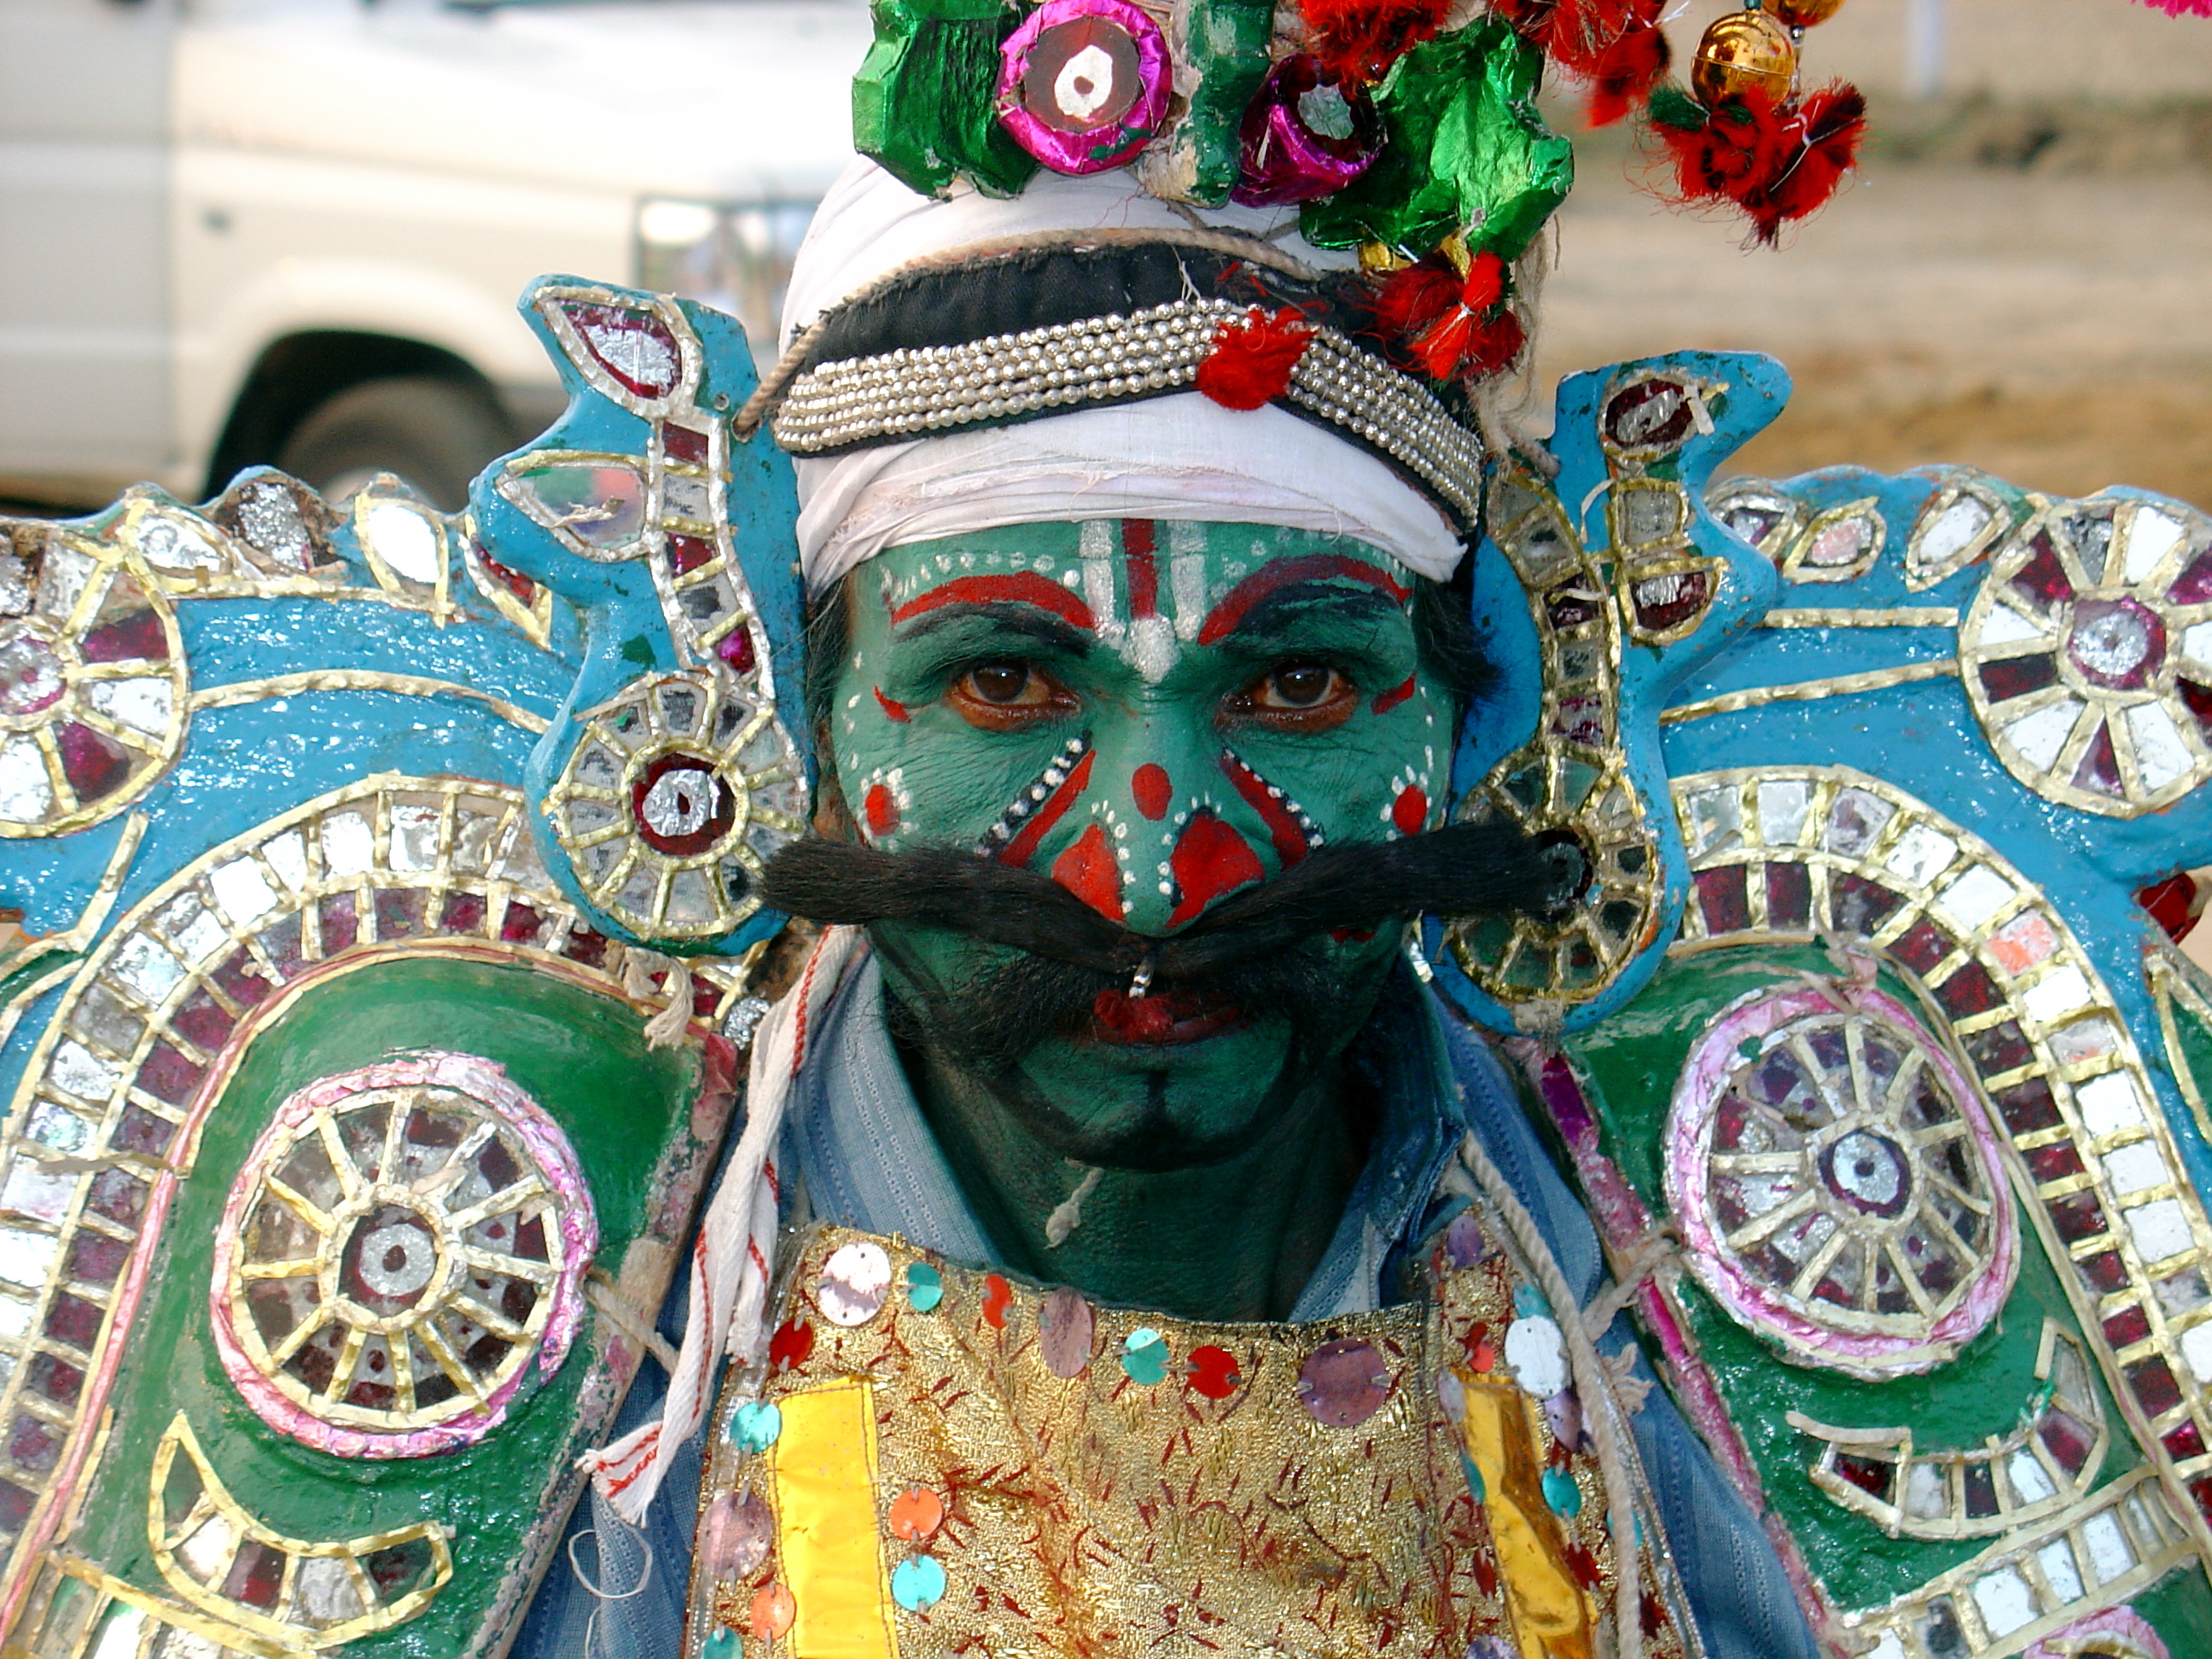
india, color, celebration, travel, adventure, dance, tradition, architecture, stock photography, temple, statue, art, hindu temple, festival